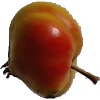
Label: images